Abdulalim A. Shabazz

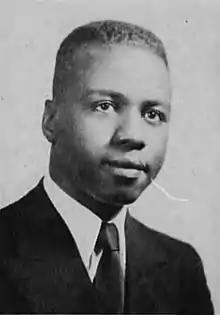
Abdulalim Shabazz in 1949

Abdulalim Abdullah Shabazz (May 22, 1927 – June 25, 2014) was an African American Professor of Mathematics. He received the National Association of Mathematicians Distinguished Service Award for his years of mentoring and teaching excellence. President of the United States Bill Clinton awarded Shabazz a National Mentor award in September 2000.